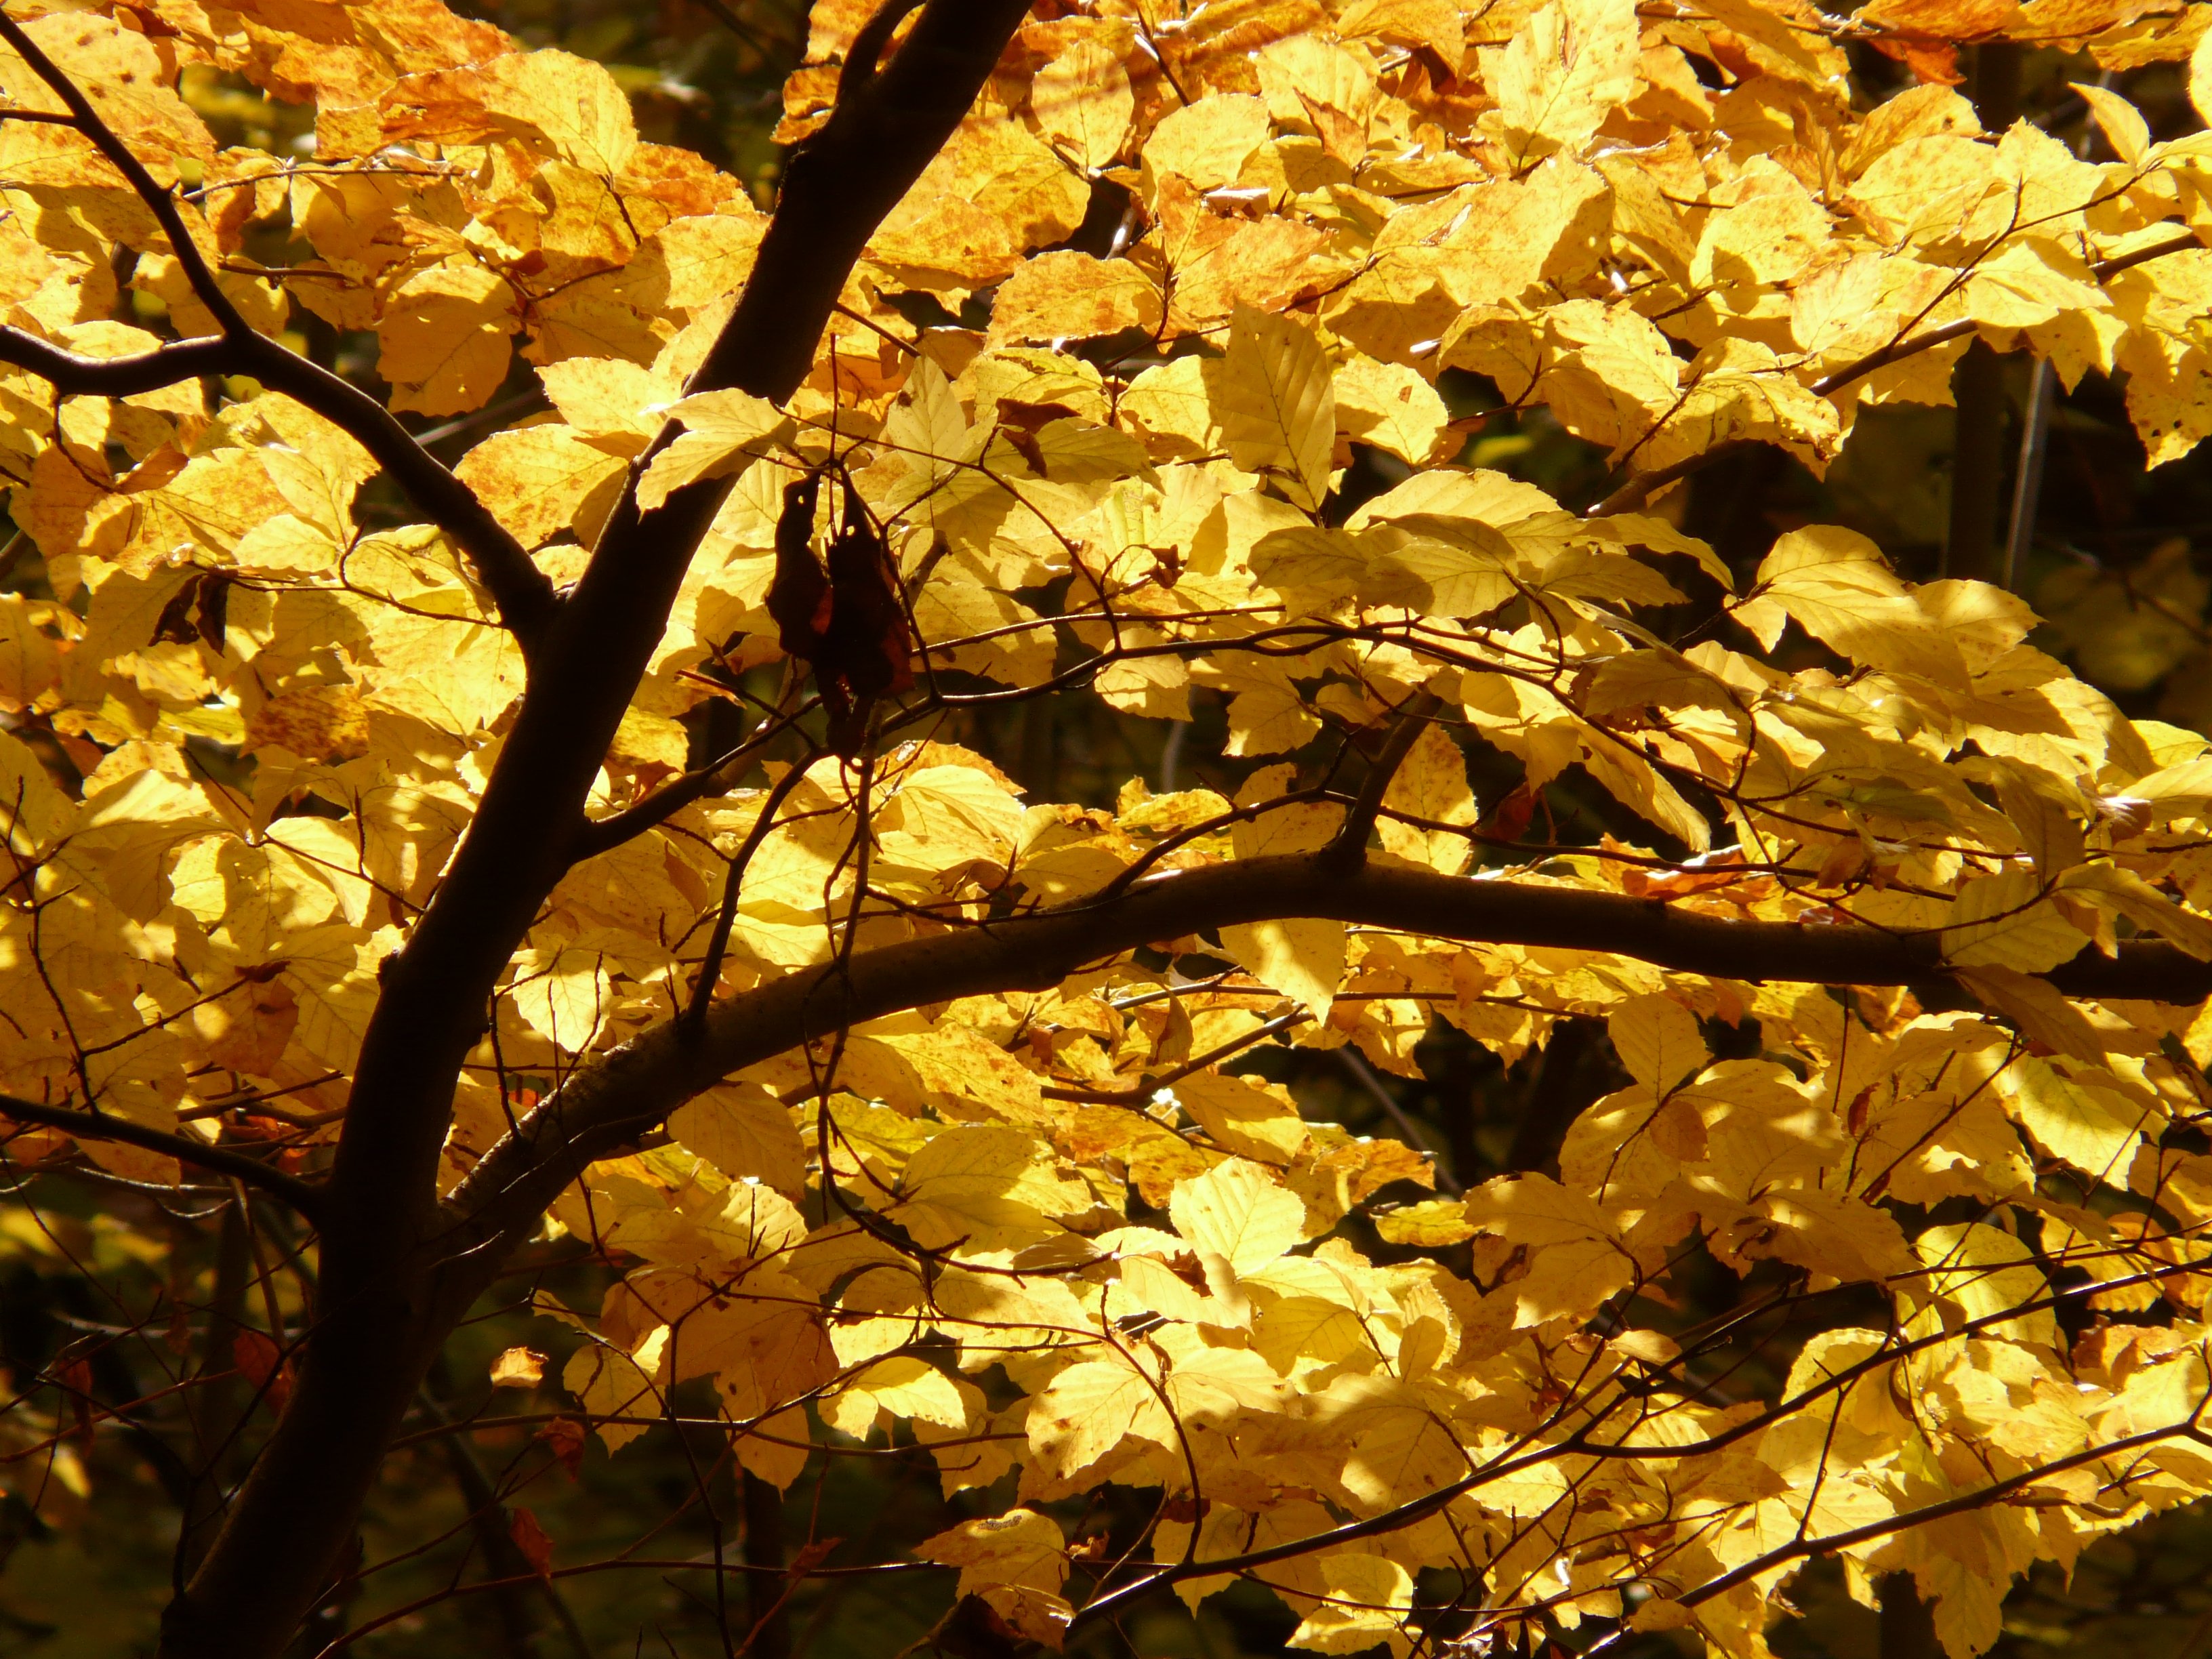
tree, nature, forest, branch, plant, sun, sunlight, leaf, flower, golden, color, autumn, colorful, season, leaves, bright, deciduous, october, fall foliage, autumn forest, golden autumn, beech, back light, golden october, flowering plant, fagus sylvatica, maidenhair tree, fagus, woody plant, land plant